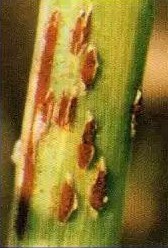
Plant: Wheat
Disease: wheat stem rust